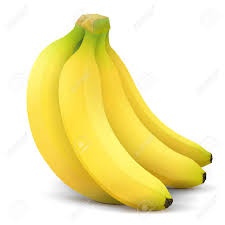
Label: banana